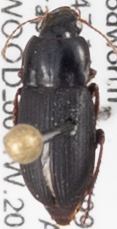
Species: Harpalus opacipennis
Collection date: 2020-07-14
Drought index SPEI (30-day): -1.028
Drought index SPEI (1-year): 1.034
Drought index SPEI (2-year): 1.45